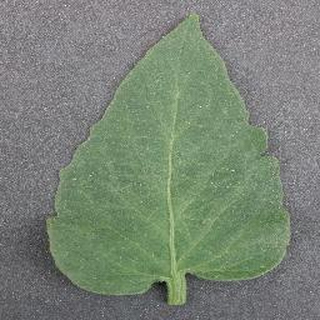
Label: healthy_tomato